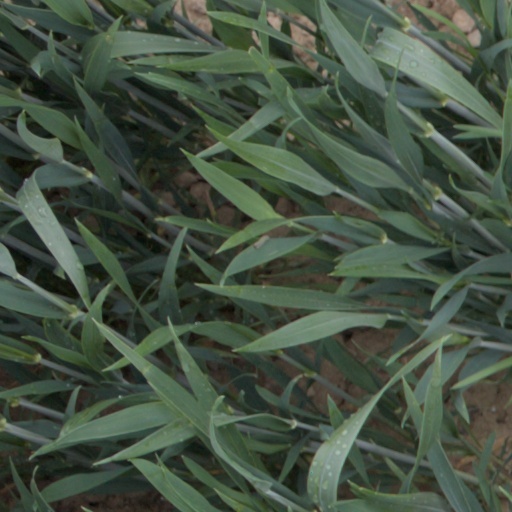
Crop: wheat